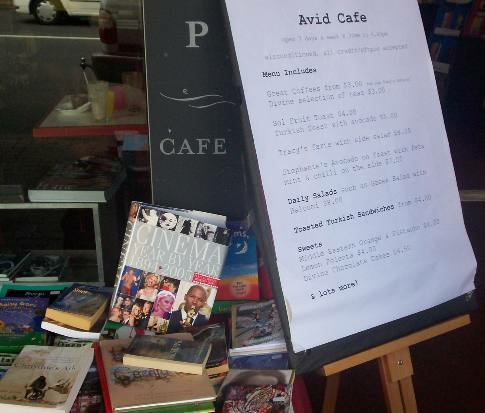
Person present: No